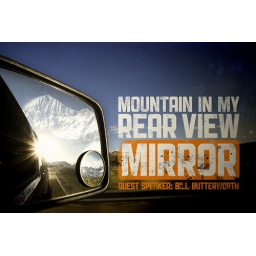
one week: mountain in my rear view mirror